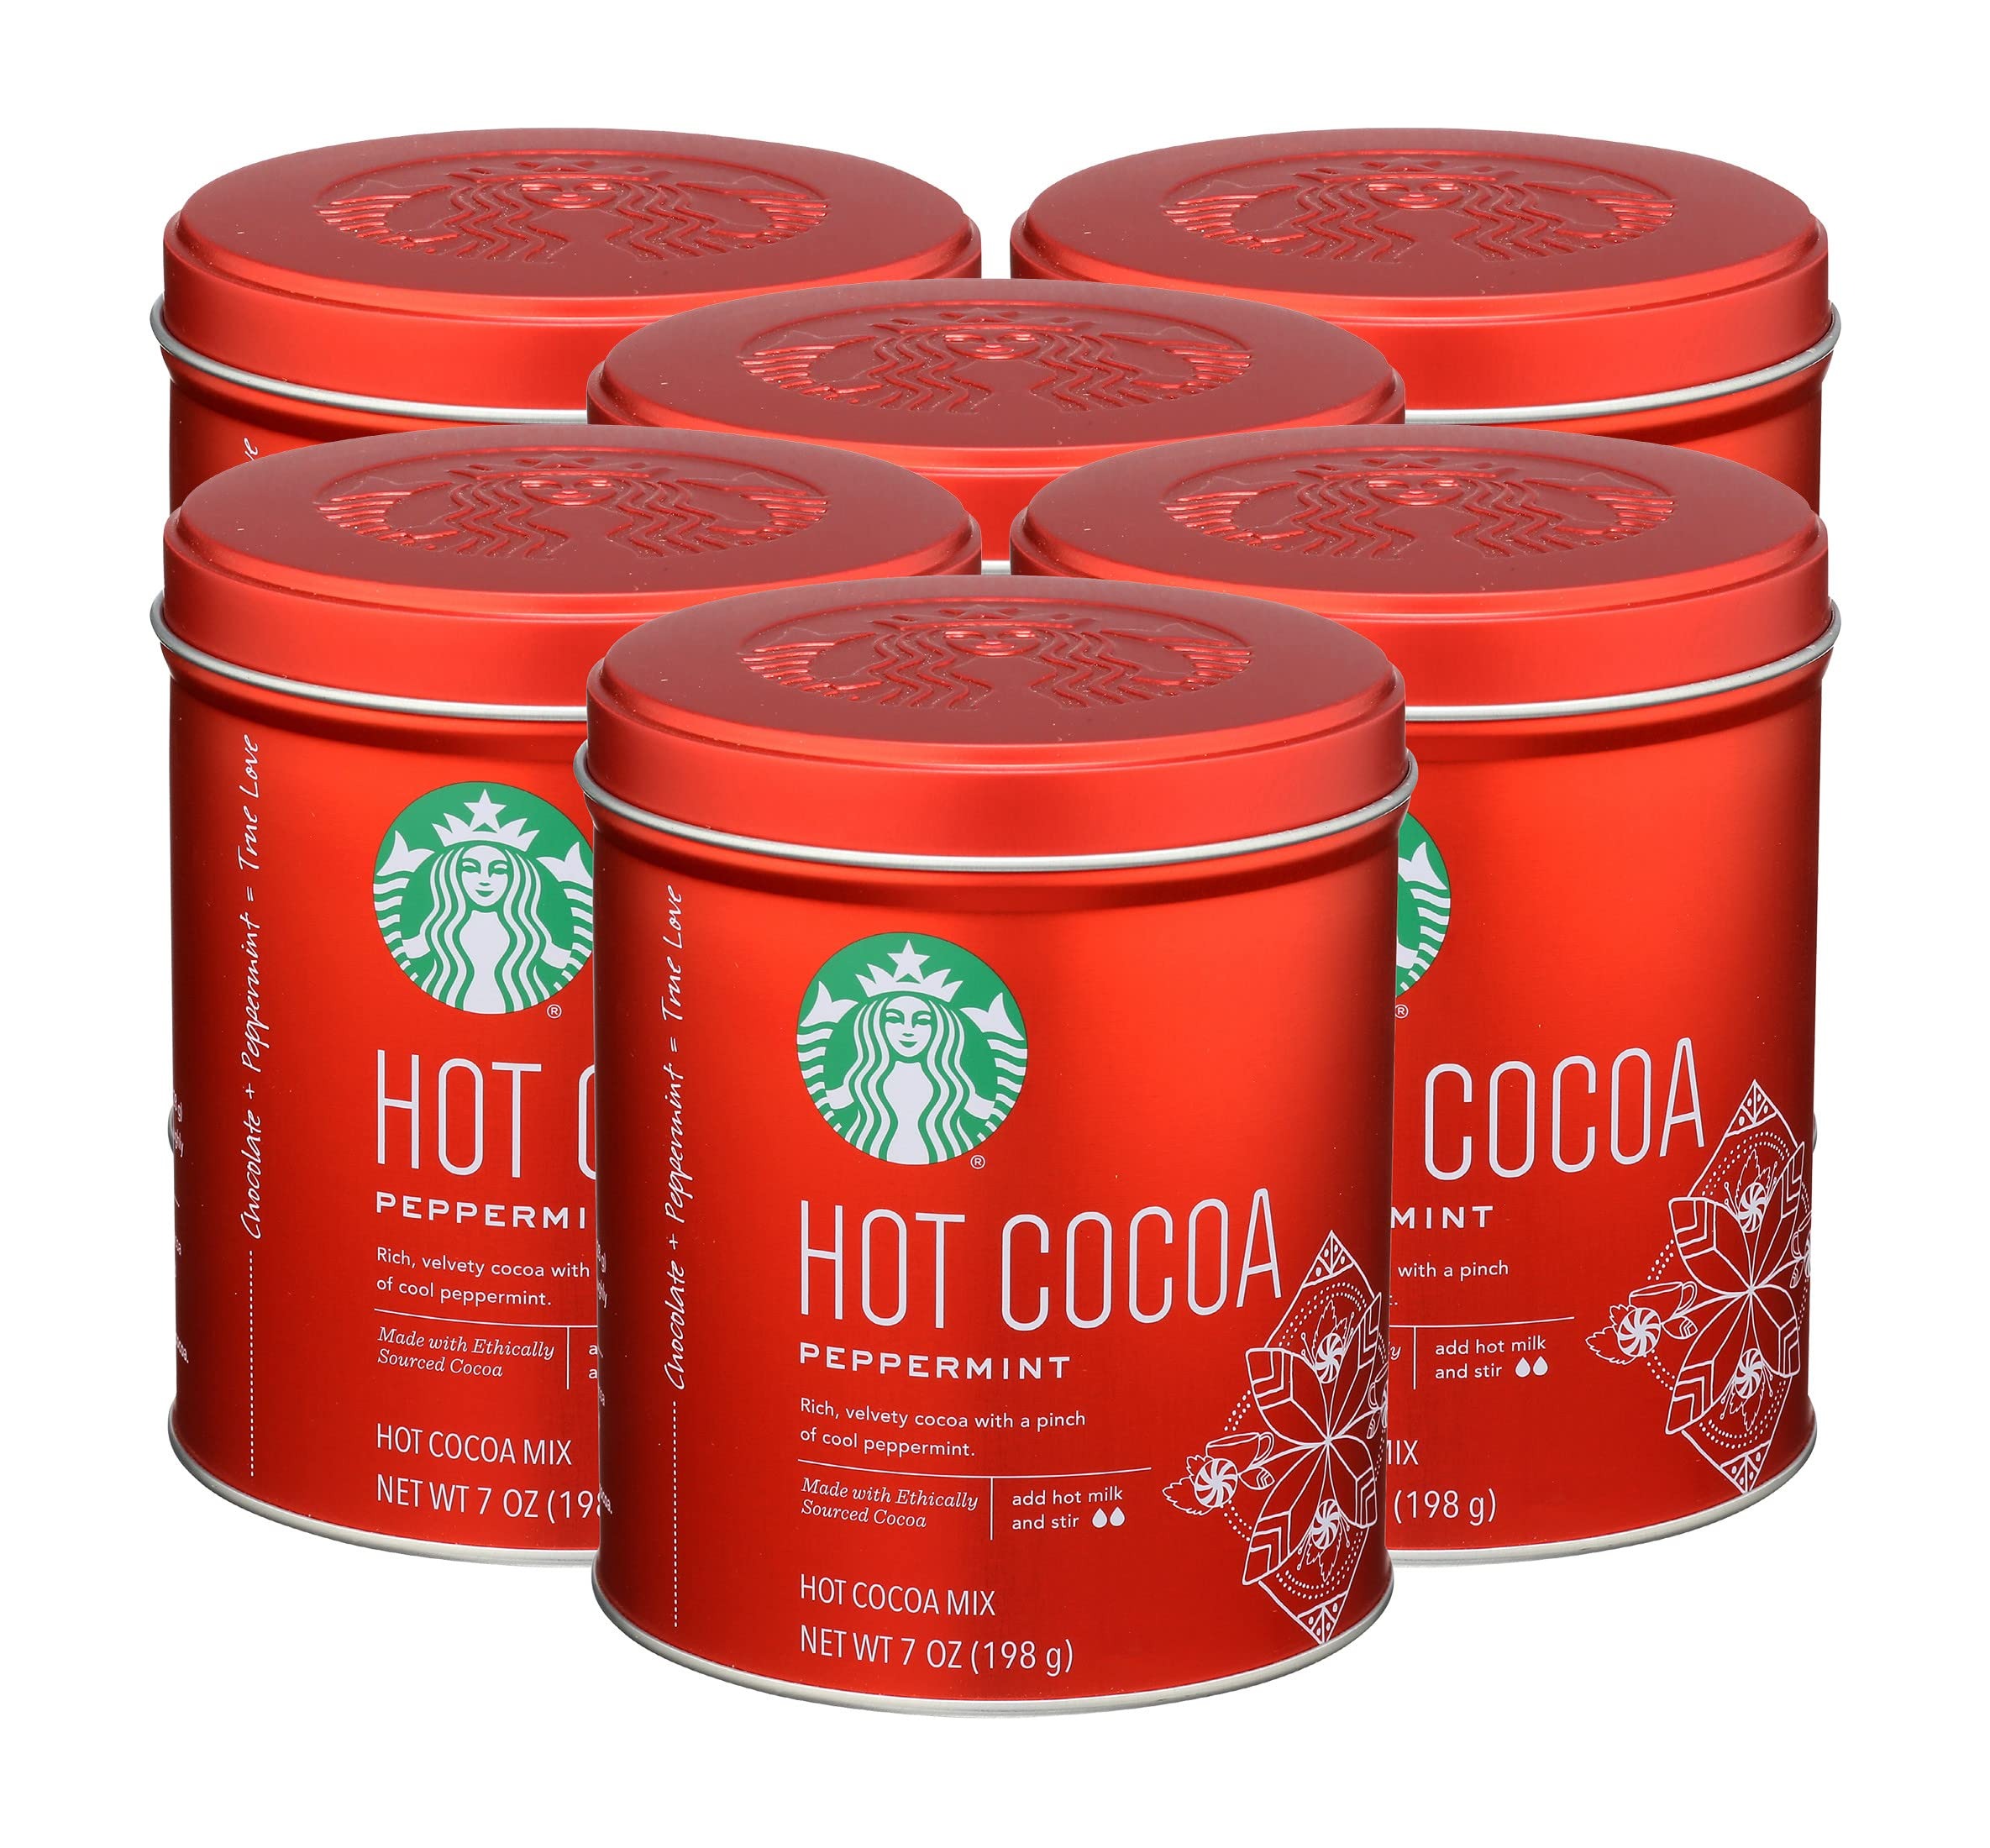
Item Name: Starbucks Hot Cocoa Mix Tin, Peppermint, 7 Ounce (Pack of 6)
Value: 7.0
Unit: Ounce

Price: 15